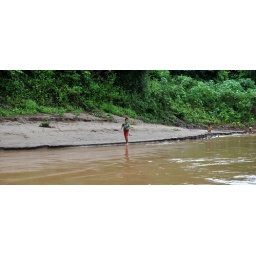
3 boys by the river